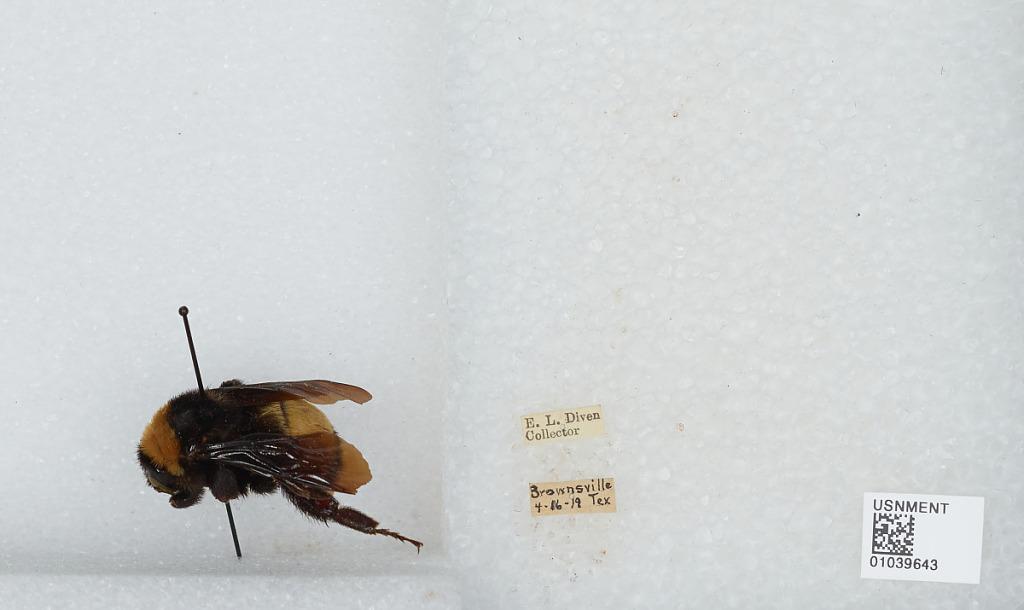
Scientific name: Bombus (Fervidobombus) pensylvanicus pensylvanicus (De Geer)
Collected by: E. Diven
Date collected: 1919-4-16
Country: United States
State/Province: Texas
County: Cameron
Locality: Brownsville